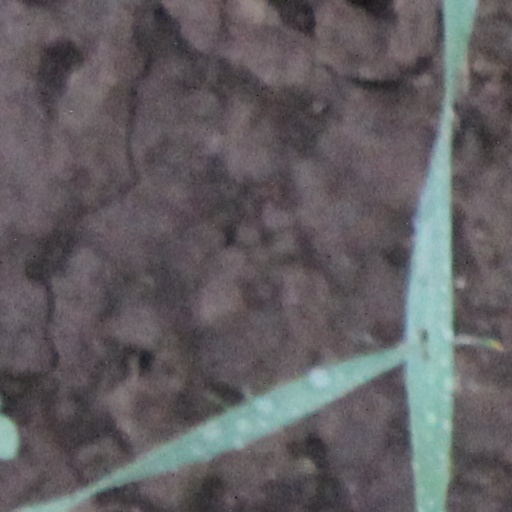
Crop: wheat